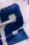
Number: 2